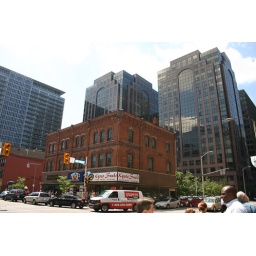
Loved this old building finding new life with the new towers threatening to walk all over it